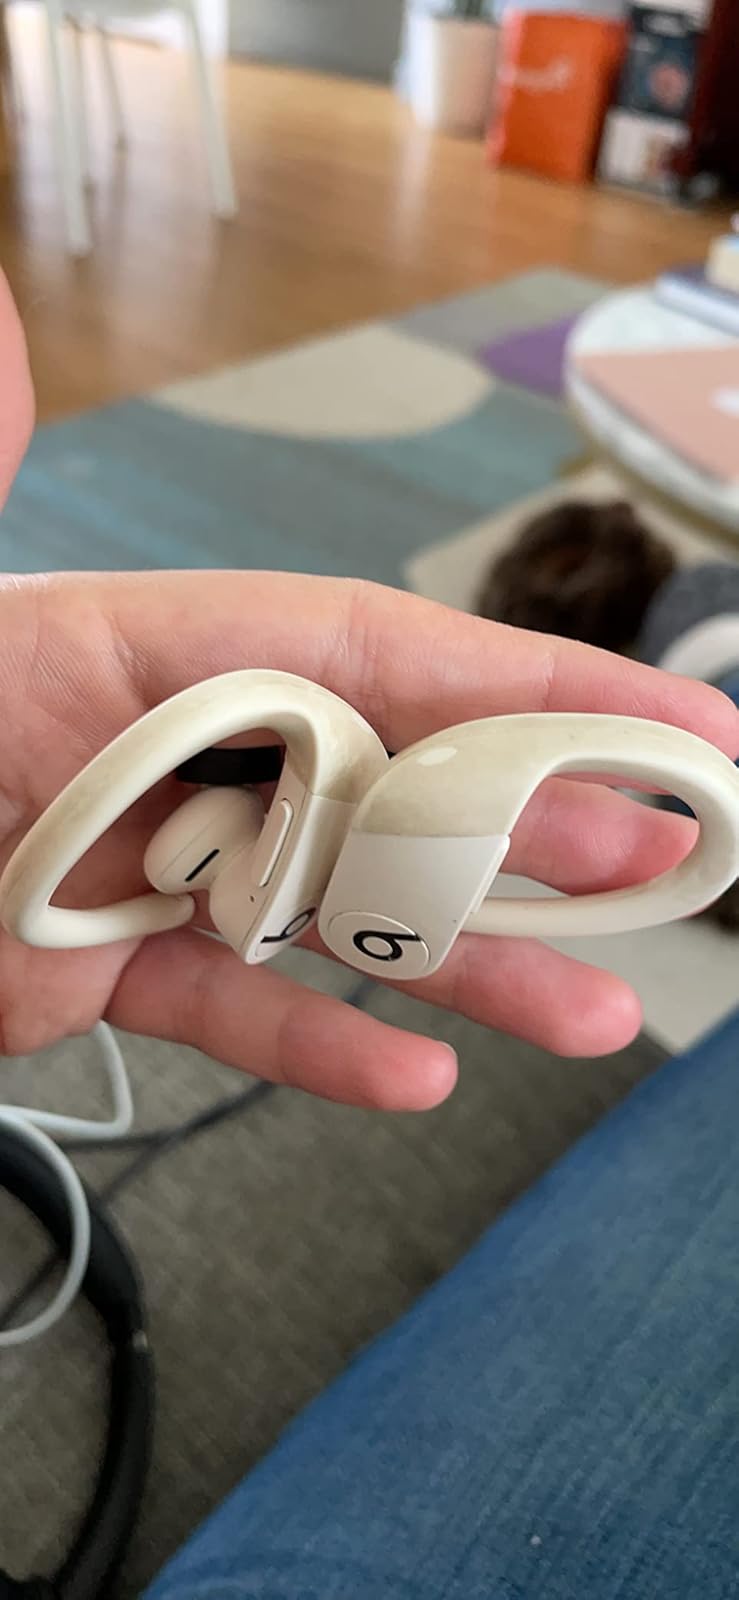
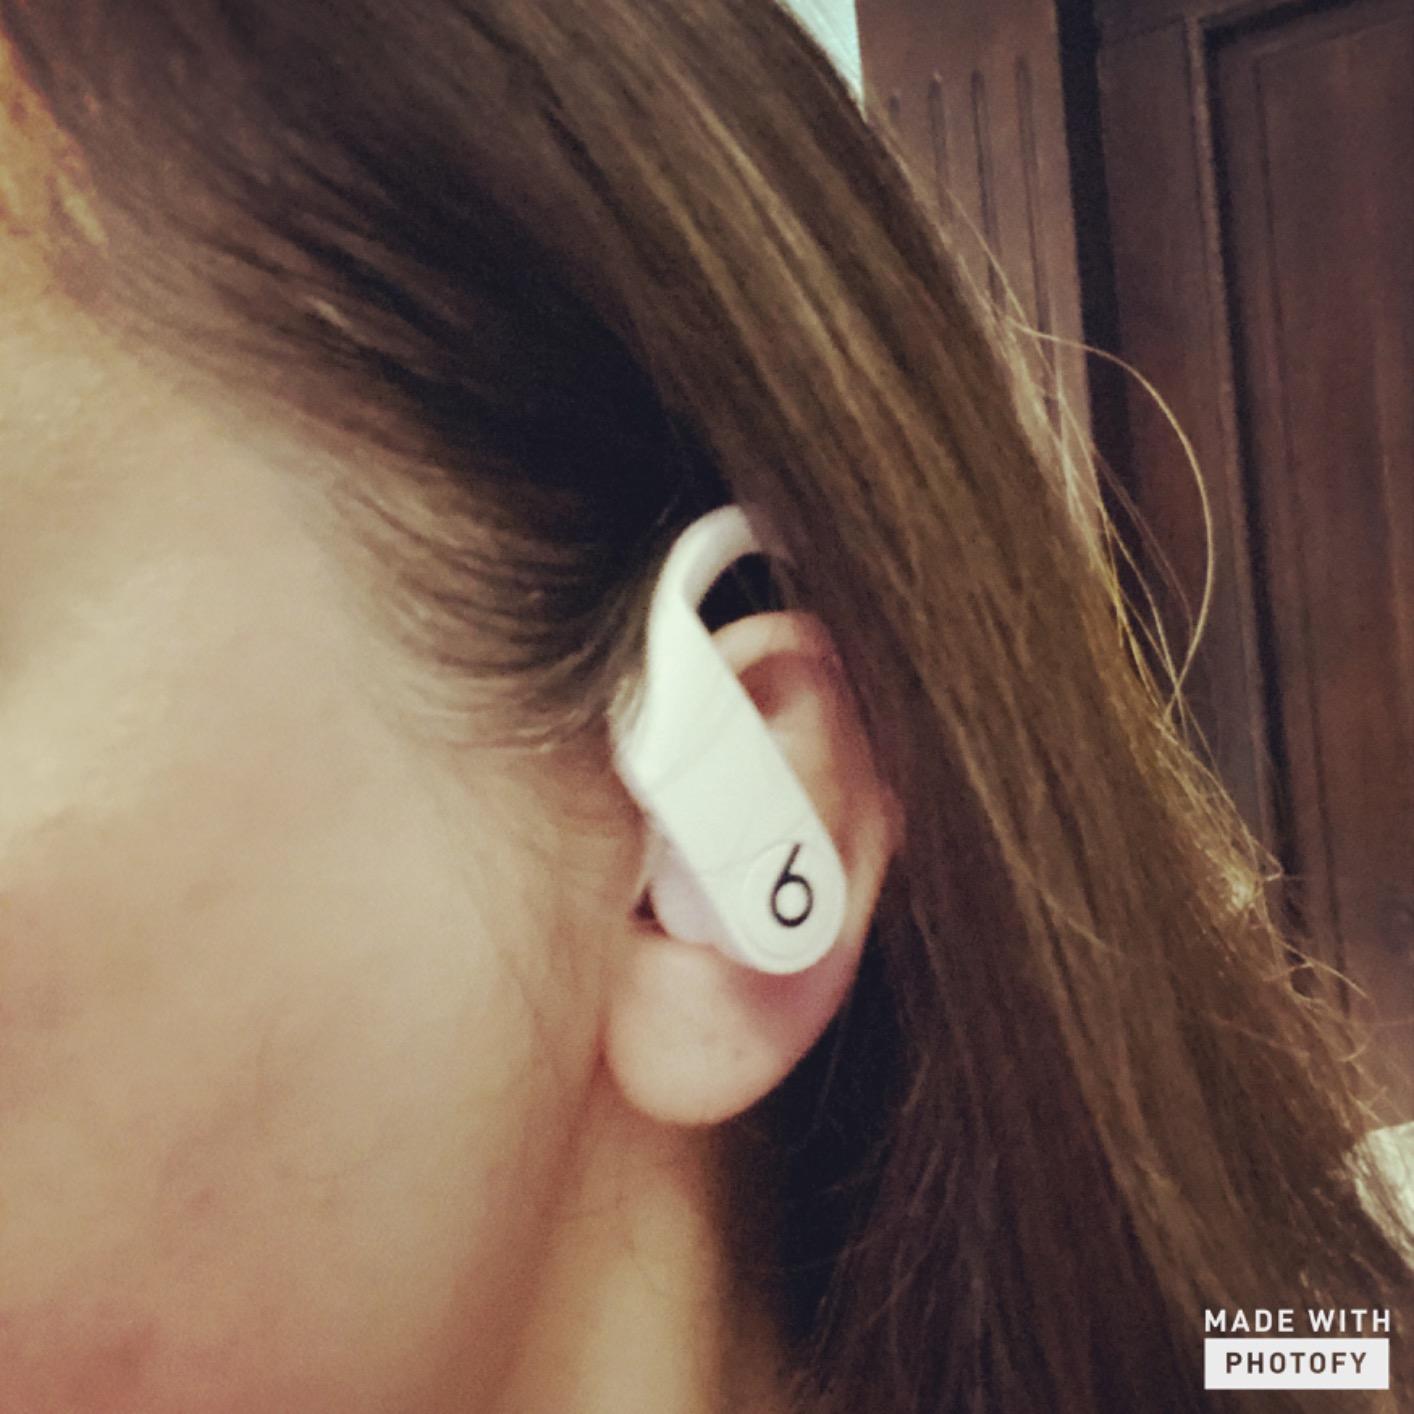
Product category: earbuds
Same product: yes